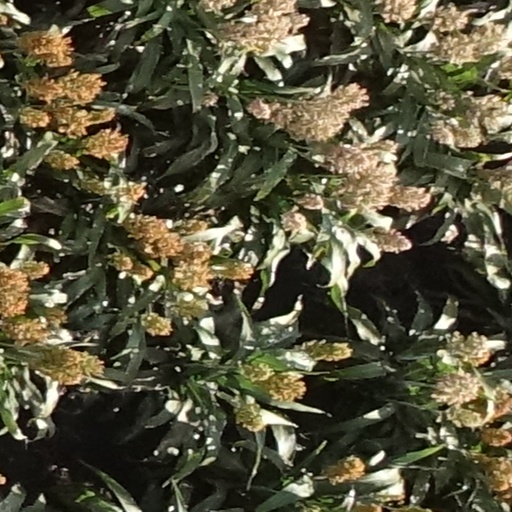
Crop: sorghum